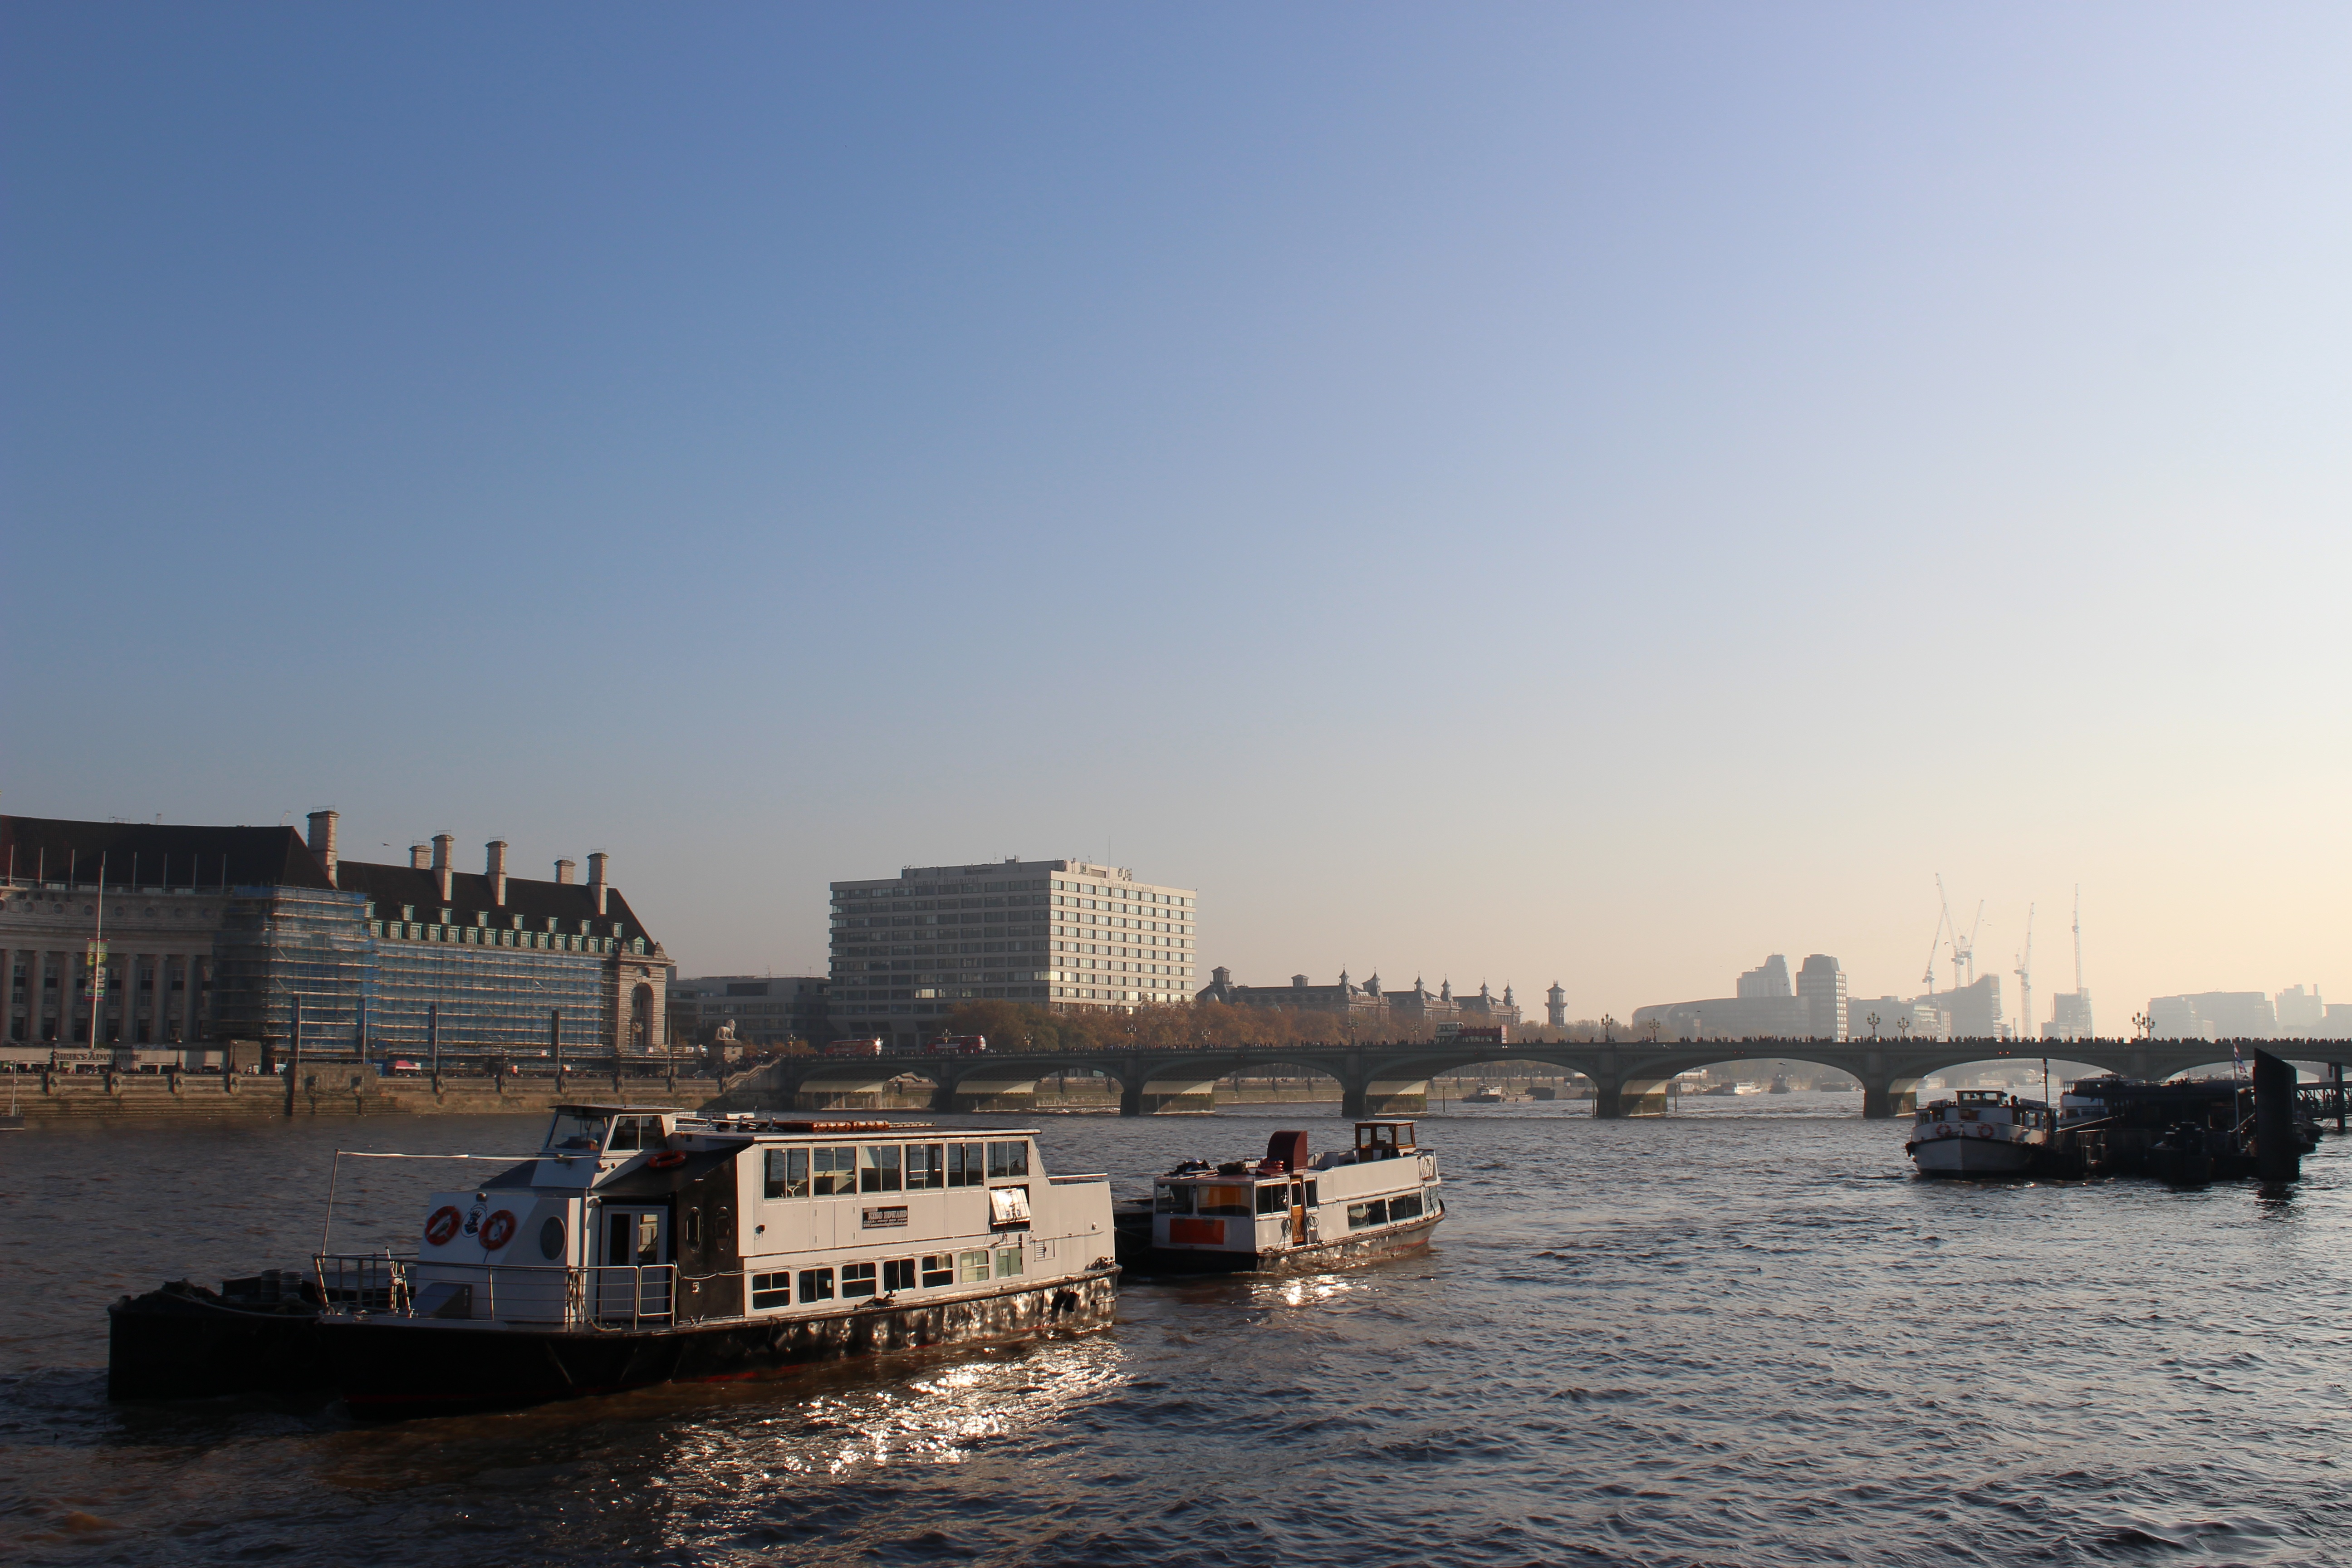
landscape, sea, coast, water, dock, sky, boat, bridge, dawn, city, river, ship, cityscape, travel, dusk, transportation, transport, vehicle, bay, harbor, marina, port, tourism, waterway, outdoors, cruise, ferry, london, nautical, navigation, channel, thames, shipping, watercraft, river thames, passenger ship